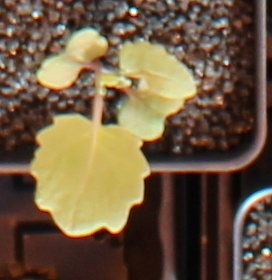
Label: Canola